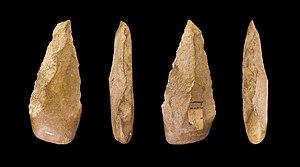
Le Paléolithique en Europe commence avec la première trace de peuplement humain trouvée en Europe, il y a environ 1,6 million d'années, à Kozarnika, en Bulgarie, et s'achève, si on inclut le Mésolithique, avec l'introduction de l'agriculture, attestée à partir de 6400 av. J.-C. en Grèce et dans les Balkans, en provenance d'Anatolie.
Le terme Acheuléen — prononcé /aʃøleɛ̃/ et non /akøleɛ̃/ — désigne une industrie lithique de mode 2 caractéristique du Paléolithique inférieur. Elle apparait pour la première fois en Afrique de l'Est il y a 1,76 million d'années, et disparaît complètement du paysage archéologique il y a seulement 150 000 ans, tandis que les industries lithiques de mode 3 qui lui succèdent émergent en Afrique à partir de 500 000 ans avant le présent, et en Inde vers 385 000 ans AP environ.
L’Europe est considérée conventionnellement comme un continent, délimité à l’ouest par l’océan Atlantique et la mer de Norvège, et au nord par l’océan Arctique. Sa limite méridionale est marquée par le détroit de Gibraltar qui la sépare de l'Afrique, tandis que les détroits respectivement du Bosphore et des Dardanelles marquent sa frontière avec l'Asie de l'Ouest. Sa limite à l'est, fixée par Pierre le Grand aux monts Oural, au fleuve Oural et au Caucase est la limite traditionnellement retenue, mais reste, faute de séparation claire et précise, l'objet de controverses selon lesquelles un certain nombre de pays sont ou ne sont pas à inclure dans le continent européen. Géographiquement, ce peut être considéré aussi comme une partie des supercontinents de l'Eurasie et de l'Afro-Eurasie.